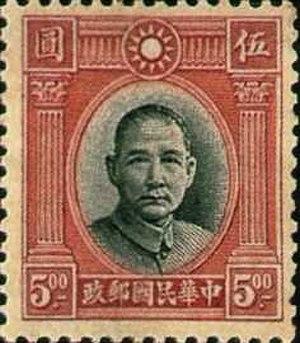
Ceci est une liste des administrations postales ayant émis des timbres à un moment donné depuis 1840, triée par pays actuels souverain.